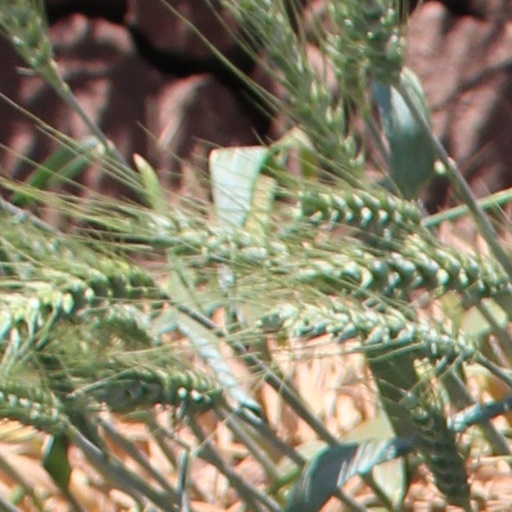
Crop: wheat